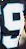
Number: 9